Kootenia

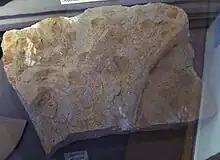
"Kootenia" assemblage at the Geological Museum in Copenhagen

Kootenia is a genus of trilobites of the family Dorypygidae. 118 specimens of "Kootenia" are known from the Greater Phyllopod bed, where they comprise 0.22% of the community. Its major characteristics are that of the closely related "Olenoides", including medium size, a large glabella, and a medium-sized pygidium, but also a lack of the strong interpleural furrows on the pygidium that "Olenoides" has.